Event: Nepal Earthquake
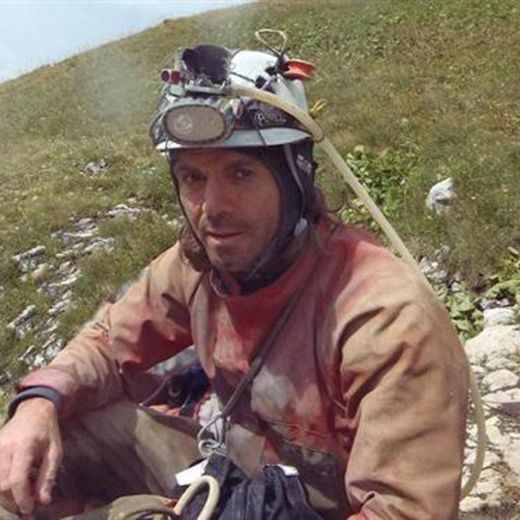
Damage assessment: no_damage